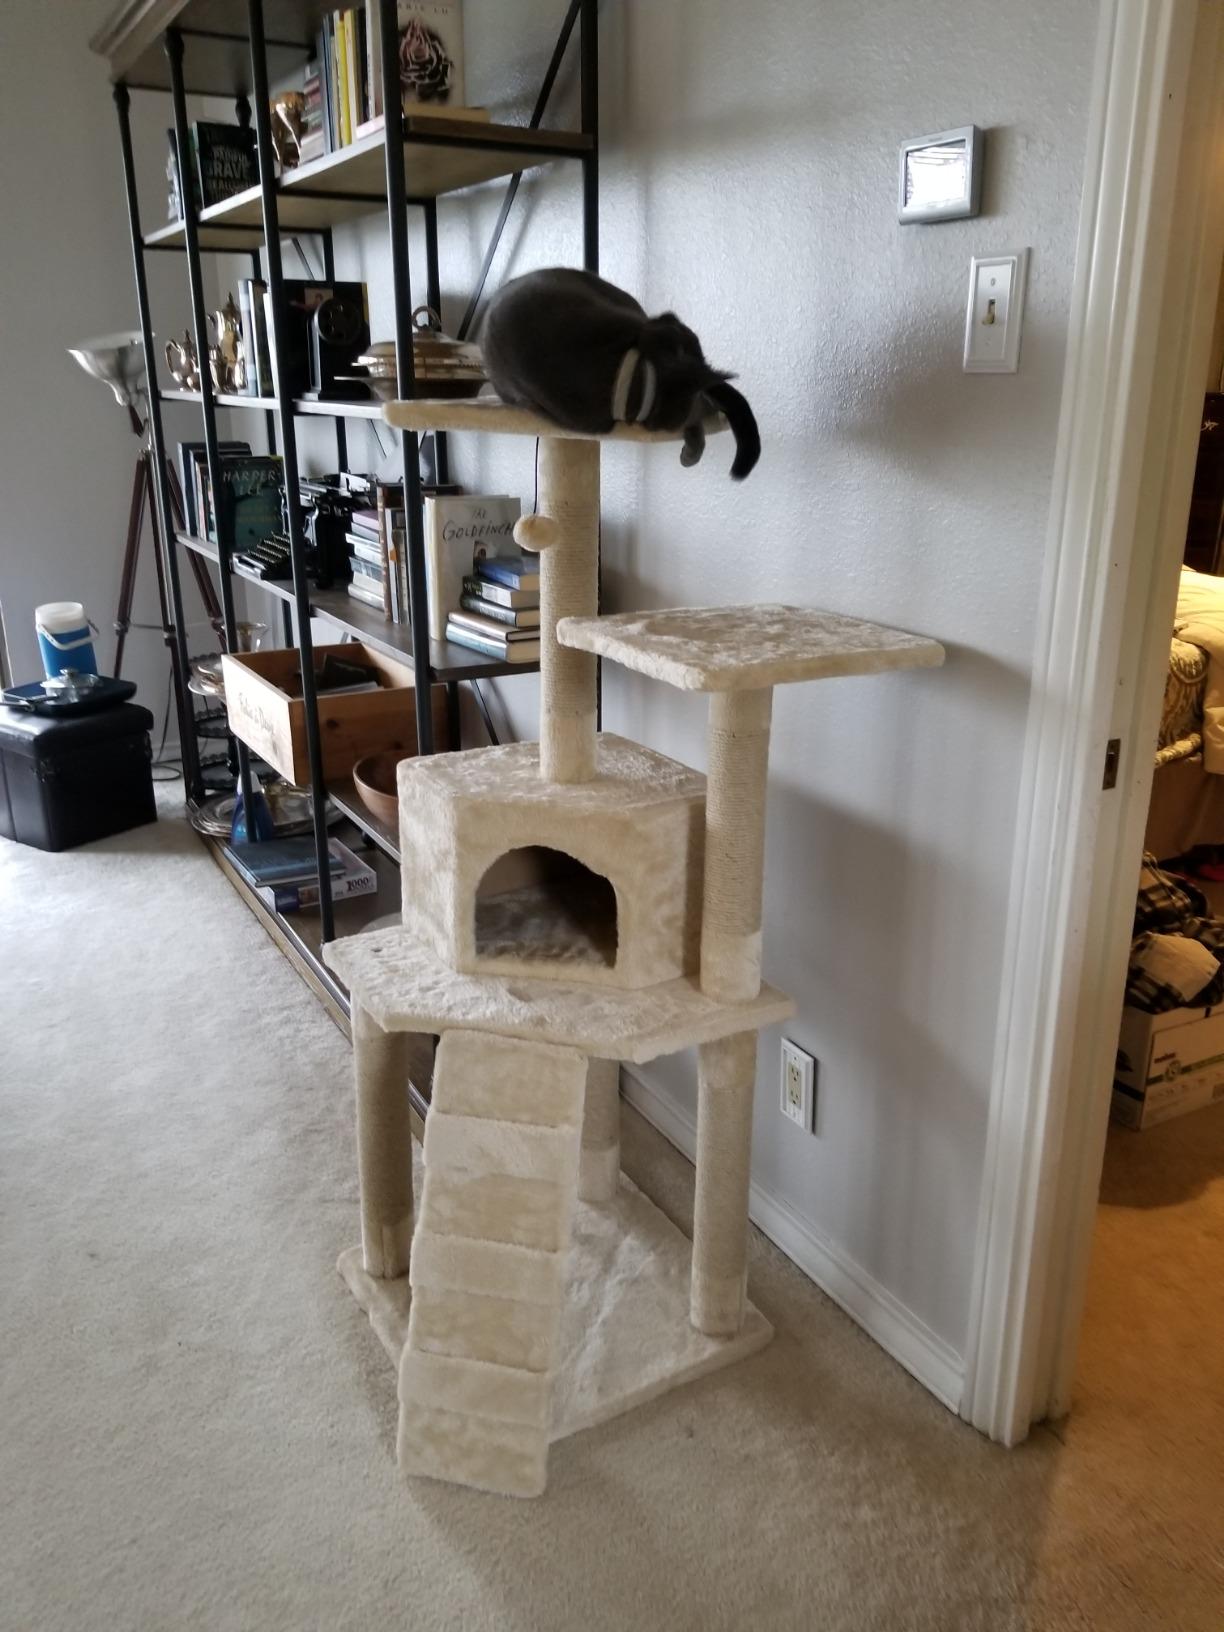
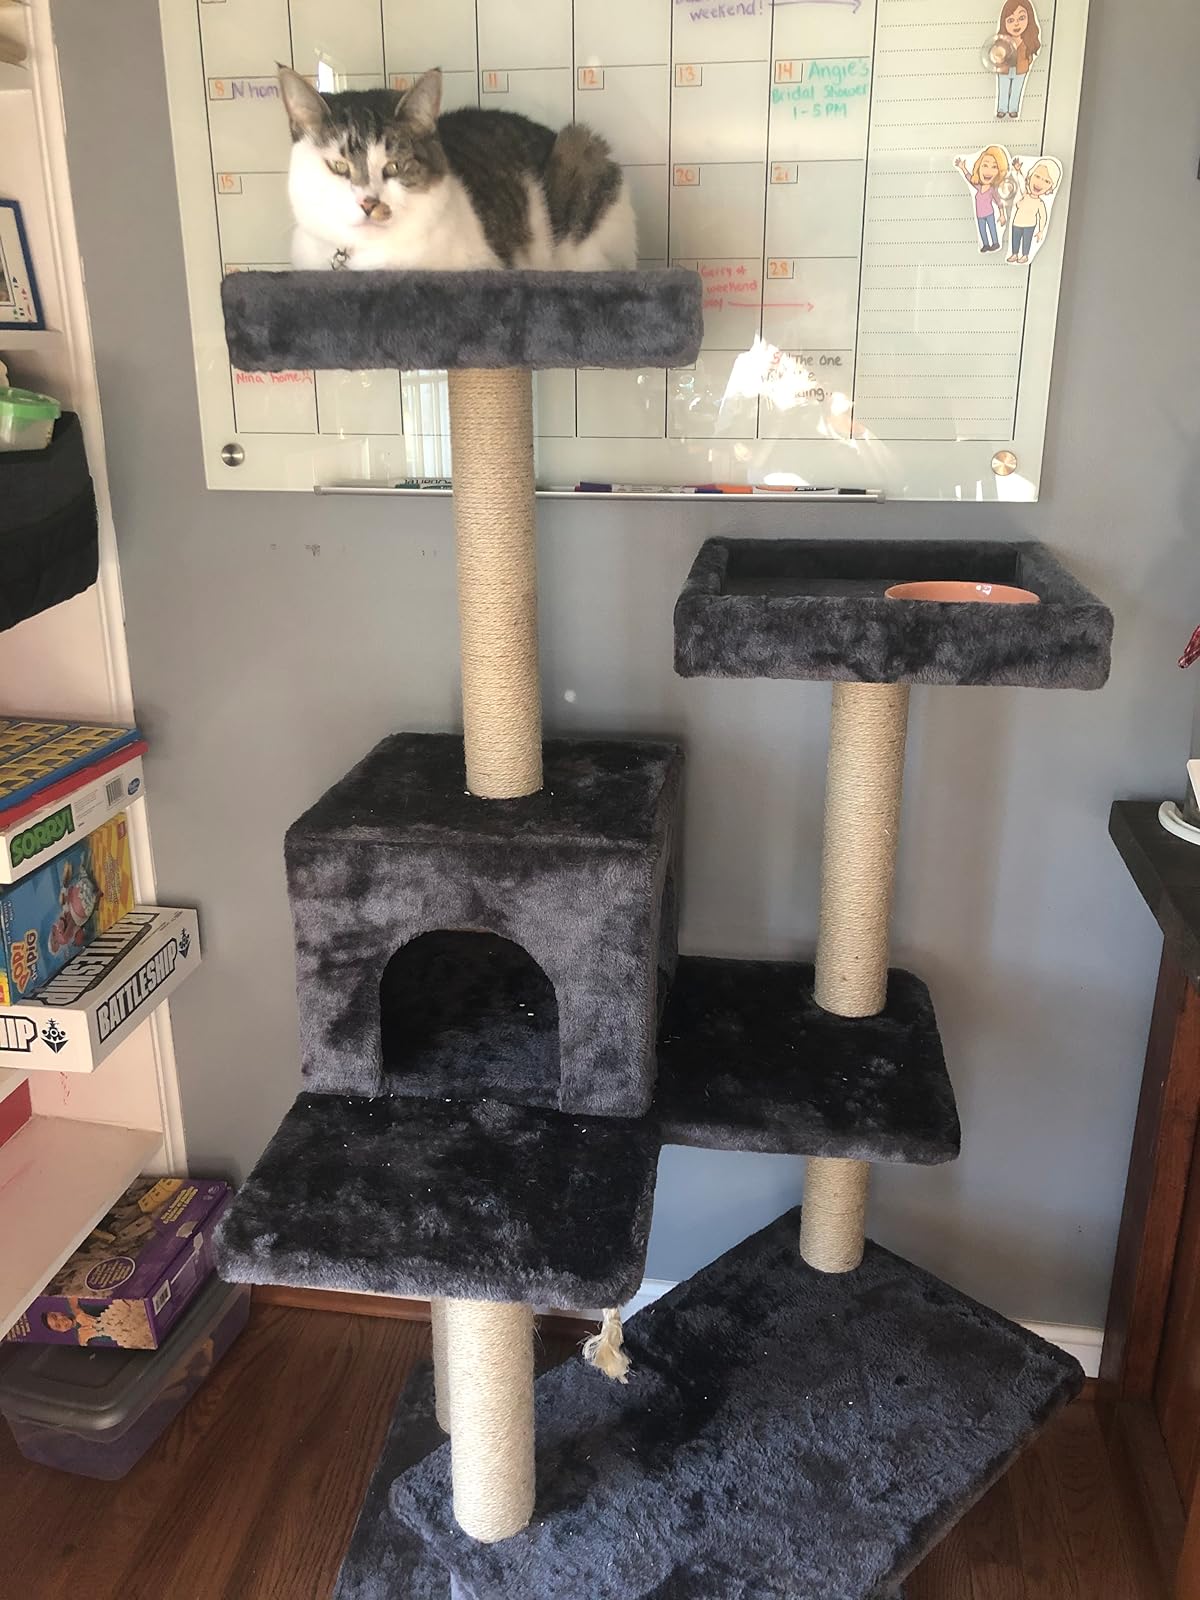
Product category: items_cat tree
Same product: no